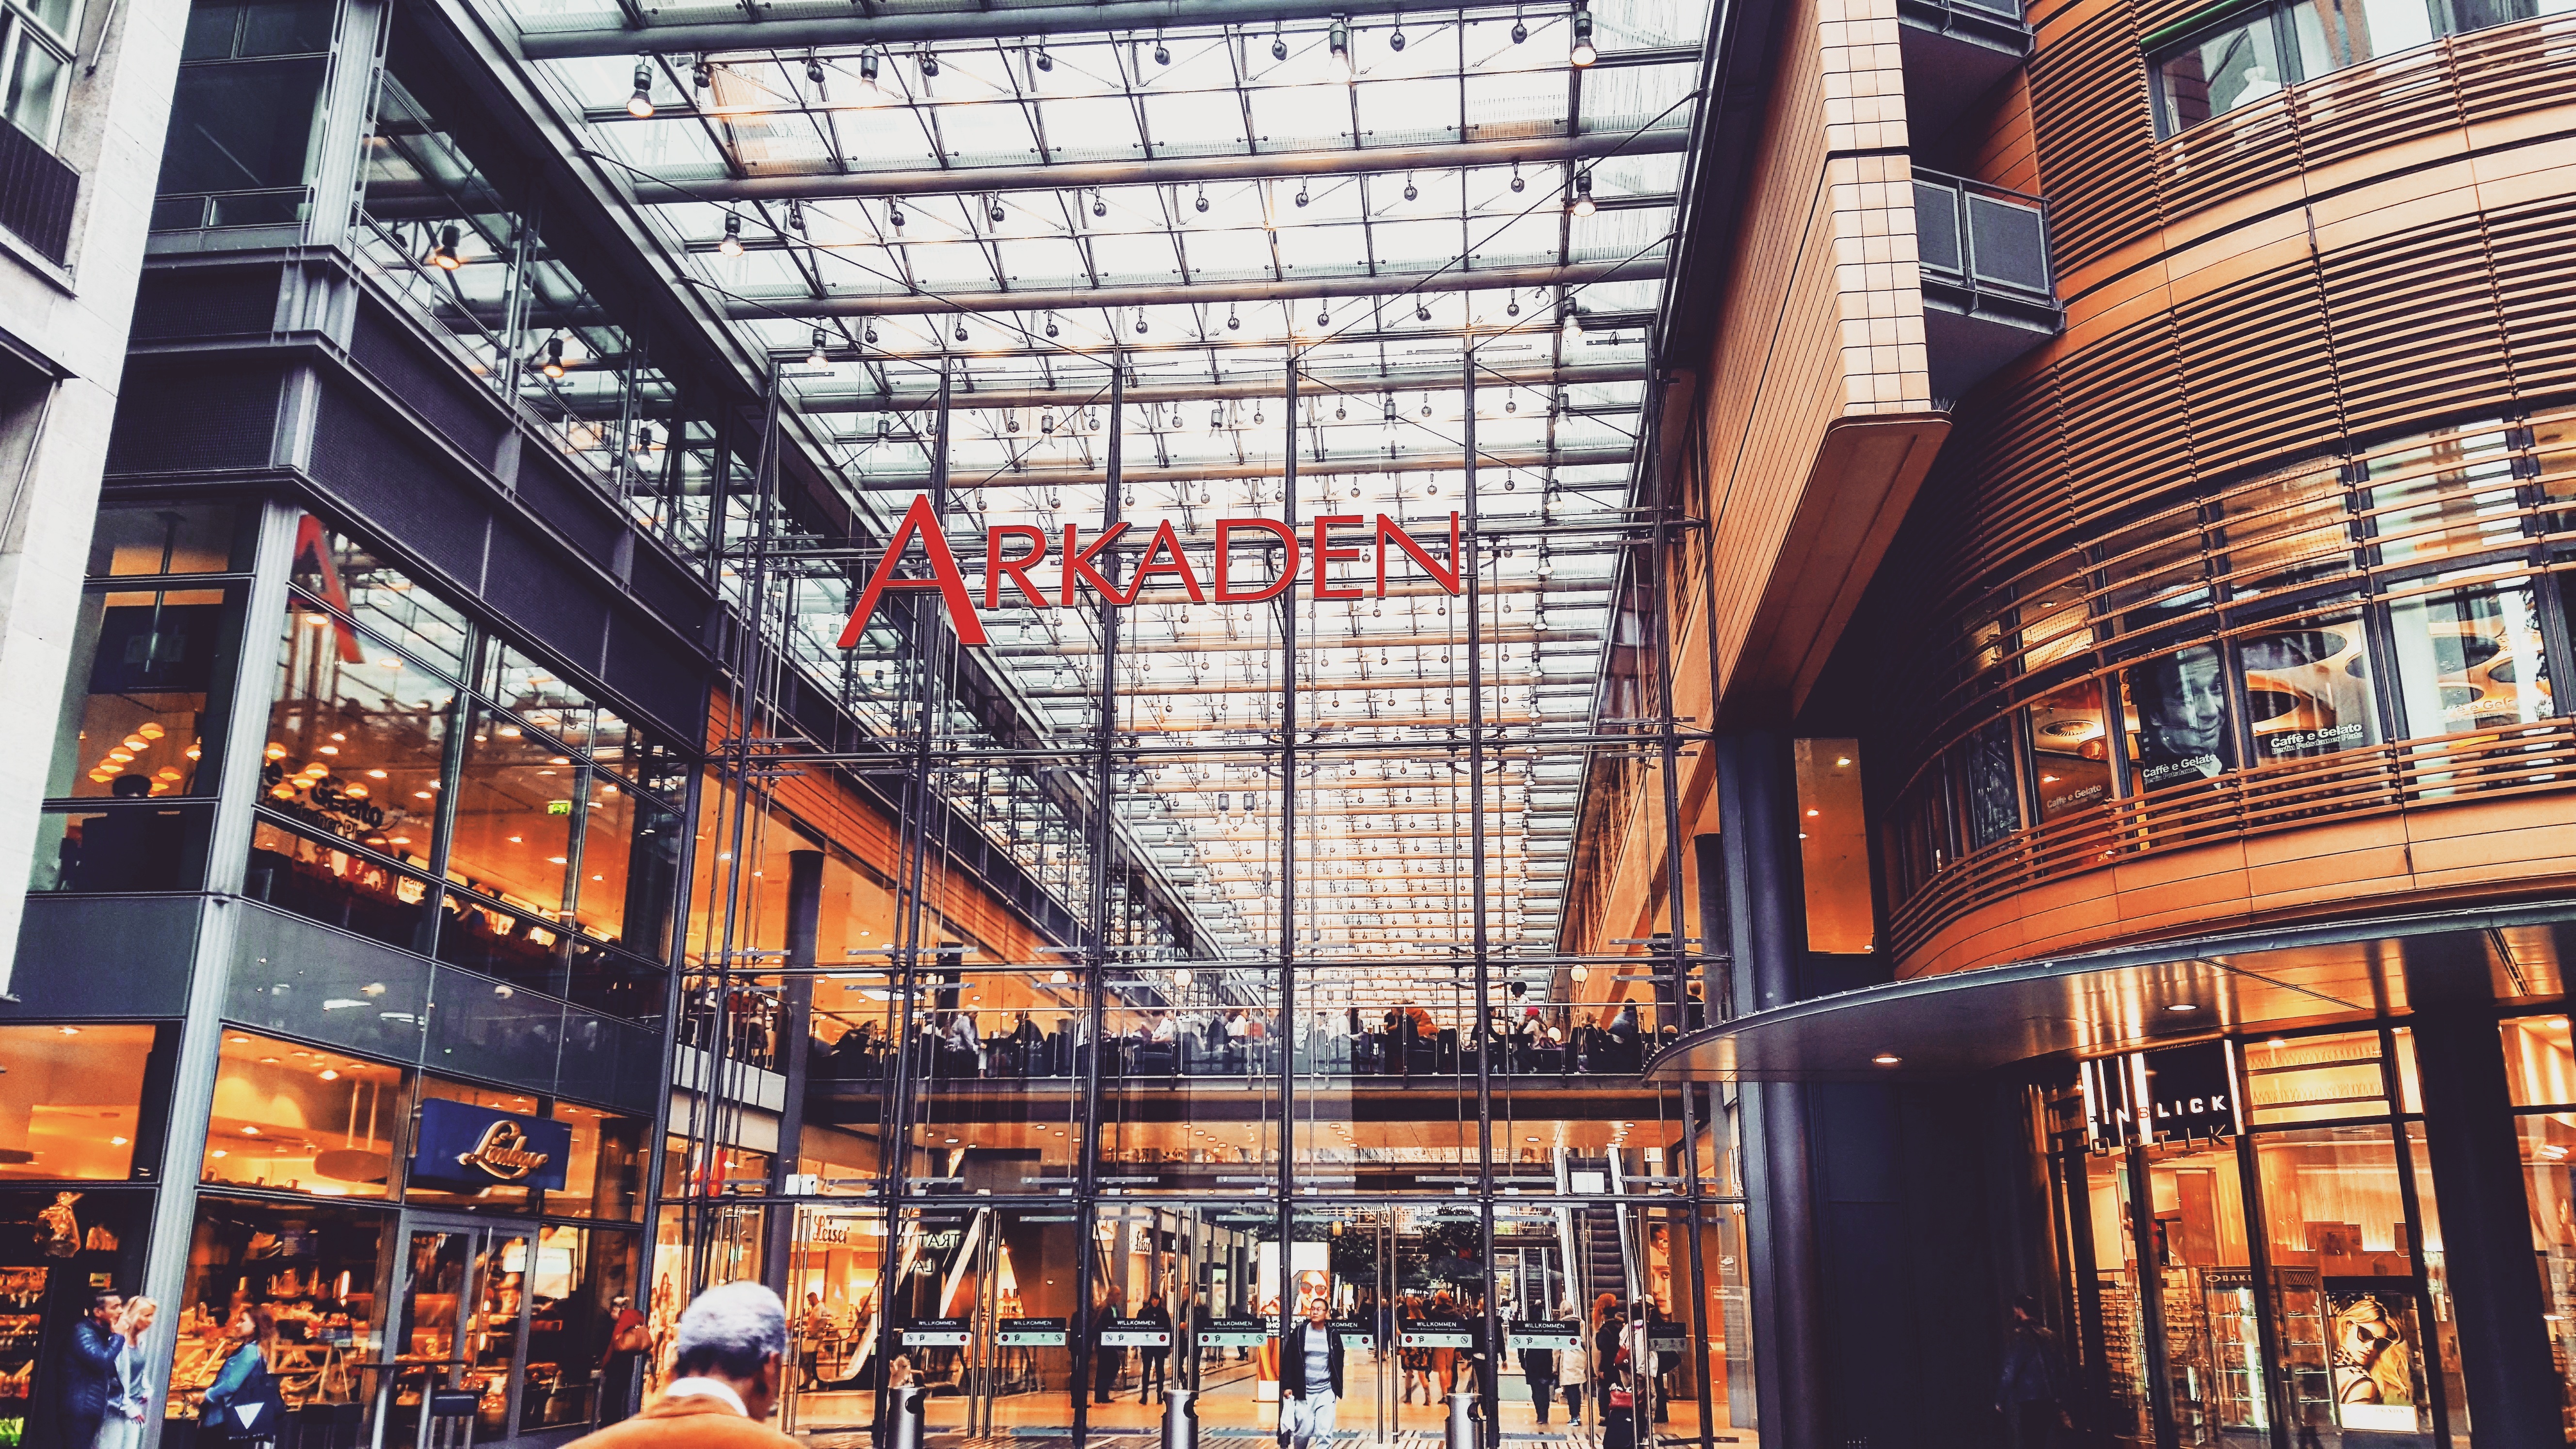
architecture, building, city, cityscape, downtown, plaza, landmark, facade, shopping, metropolis, shopping mall, urban area